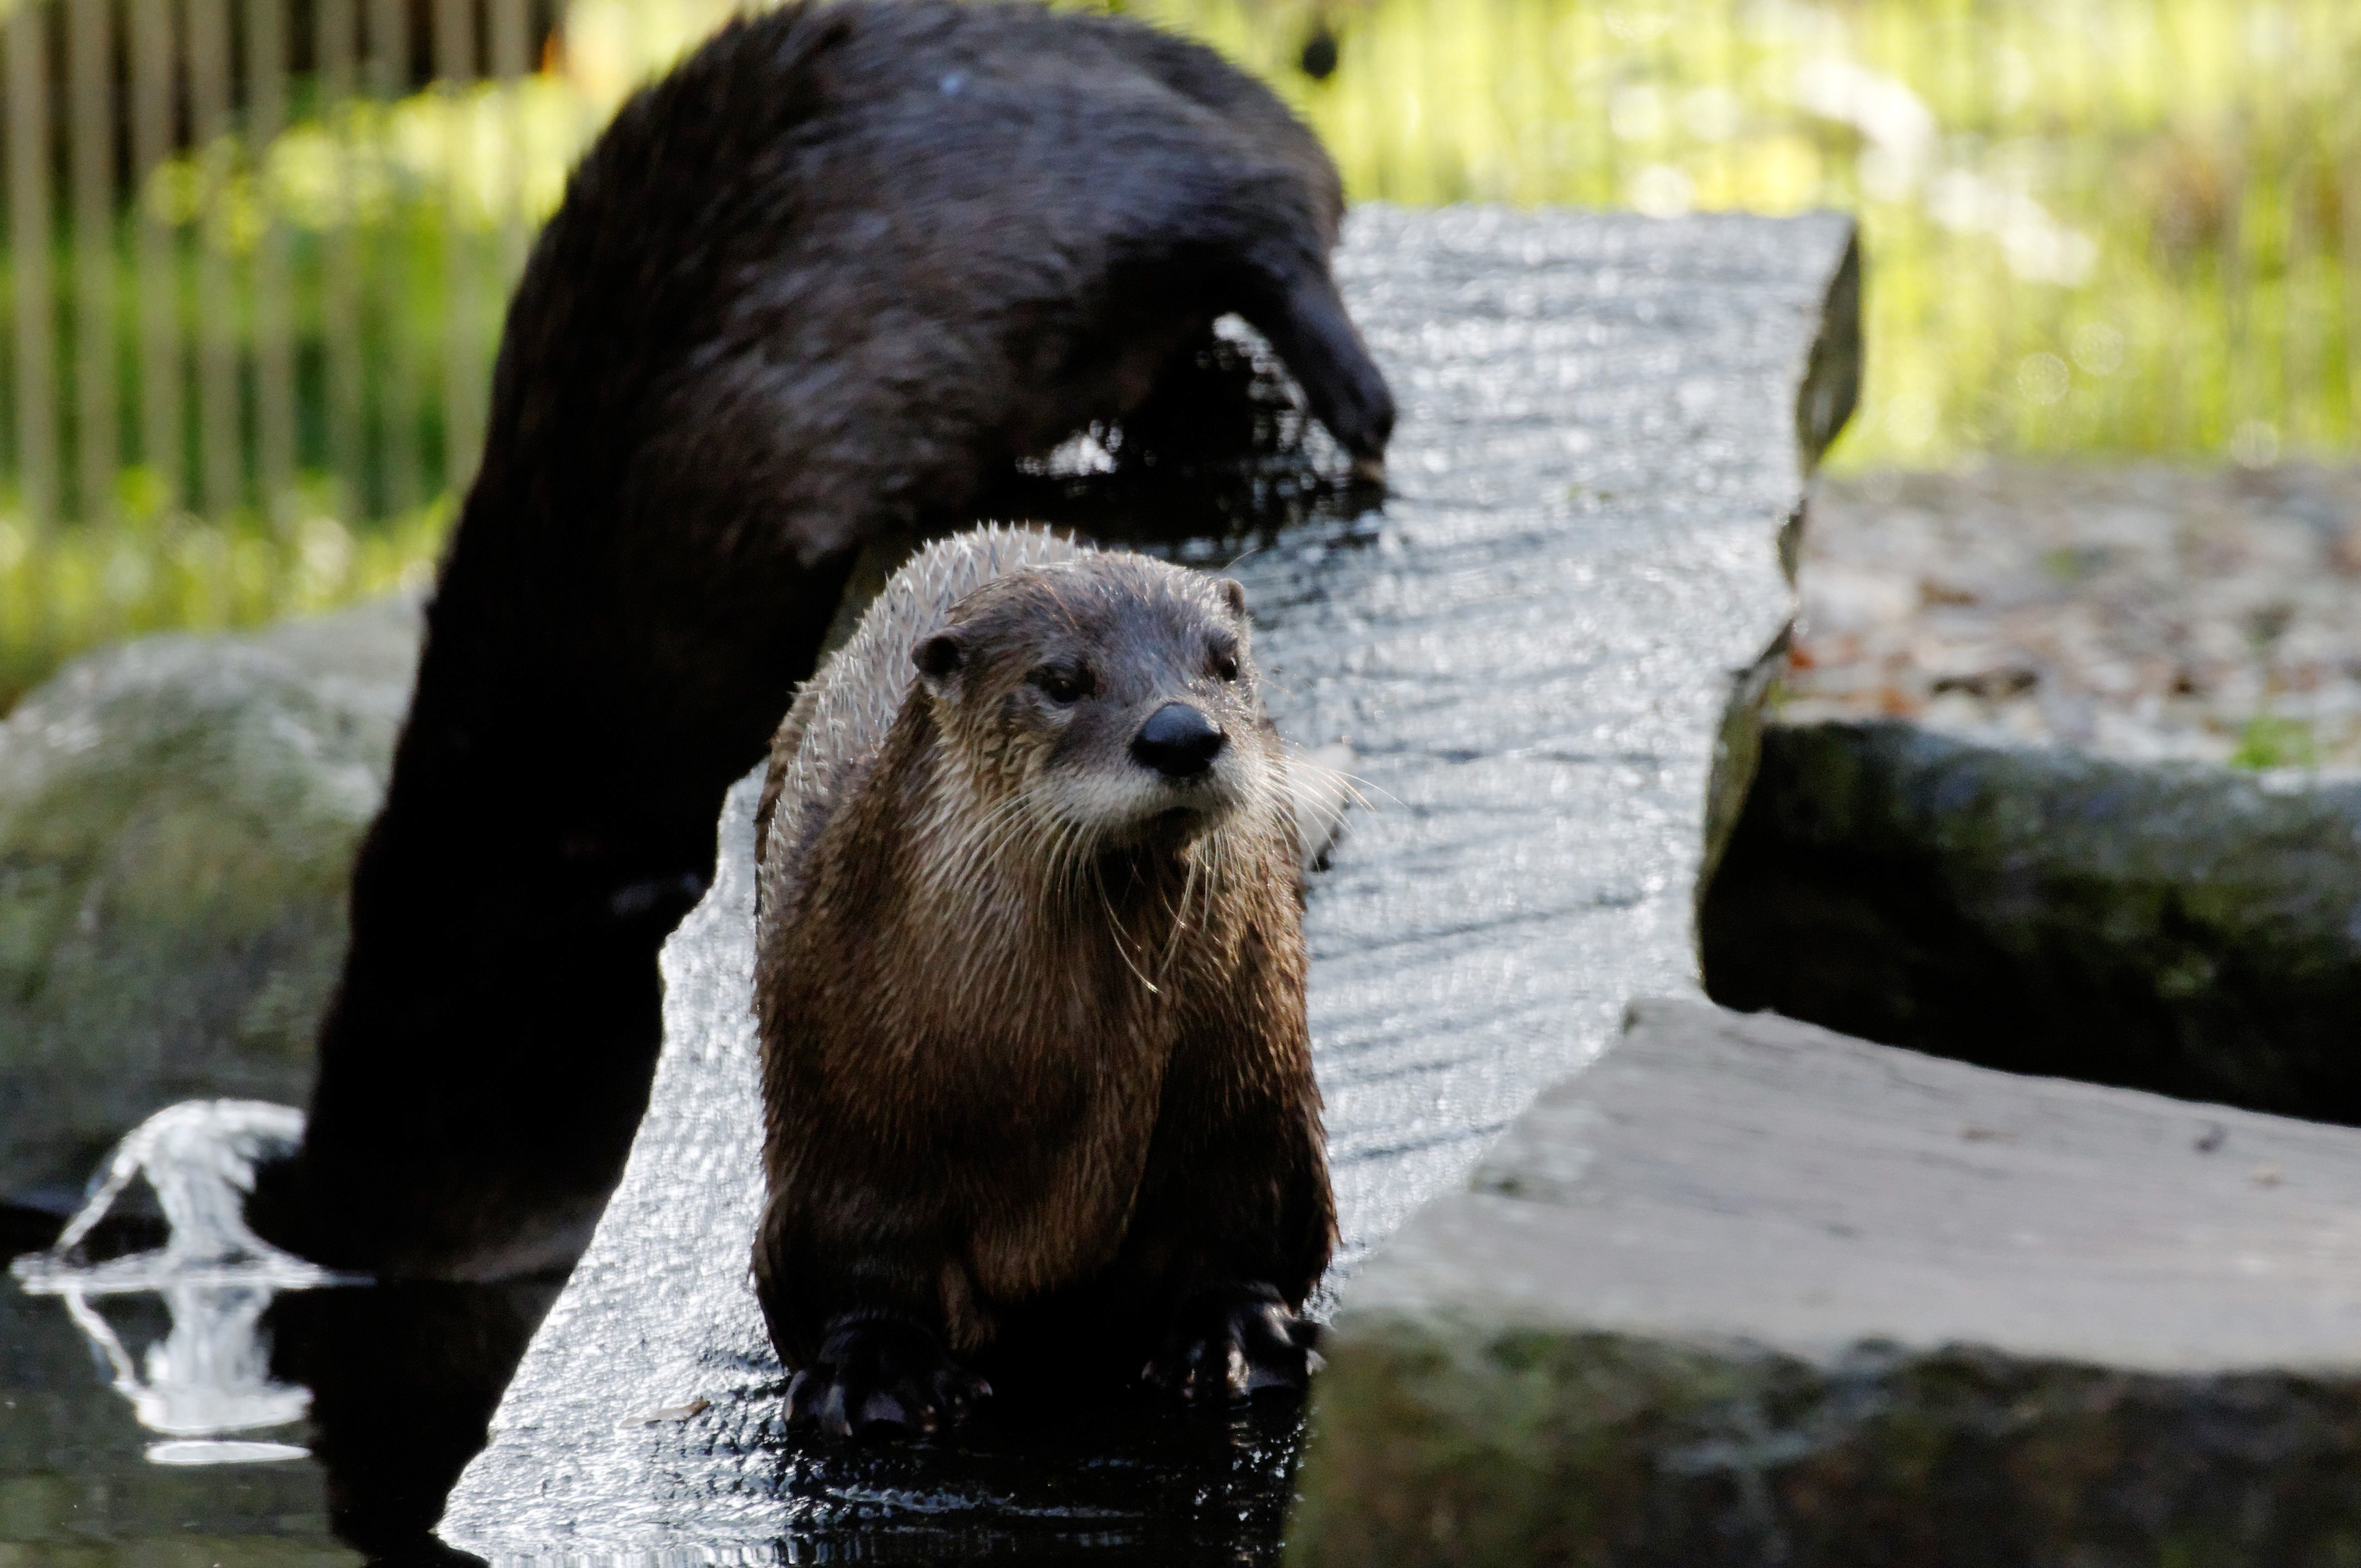
water, board, animal, bear, wildlife, zoo, mammal, fauna, enclosure, vertebrate, otter, mustelidae